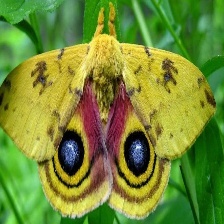
Species: IO MOTH